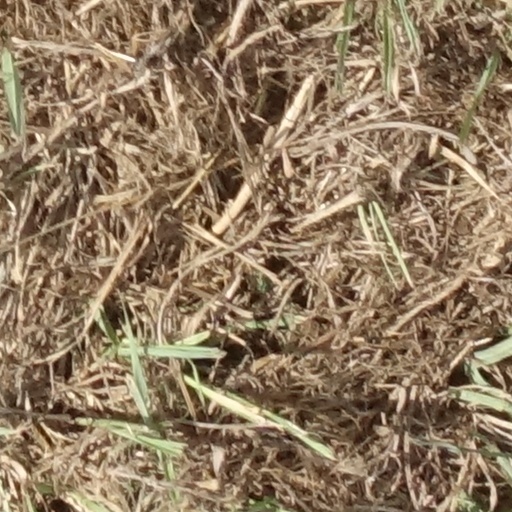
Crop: sorghum